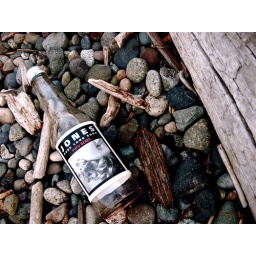
several species of small furry animals gathered together in a cave and grooving with a pict